Sky position (RA, Dec in degrees): 116.782, 20.05
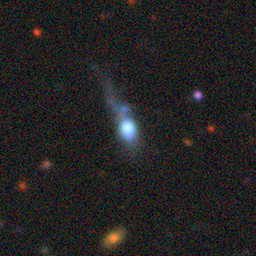
Galaxy morphology: Disturbed Galaxies